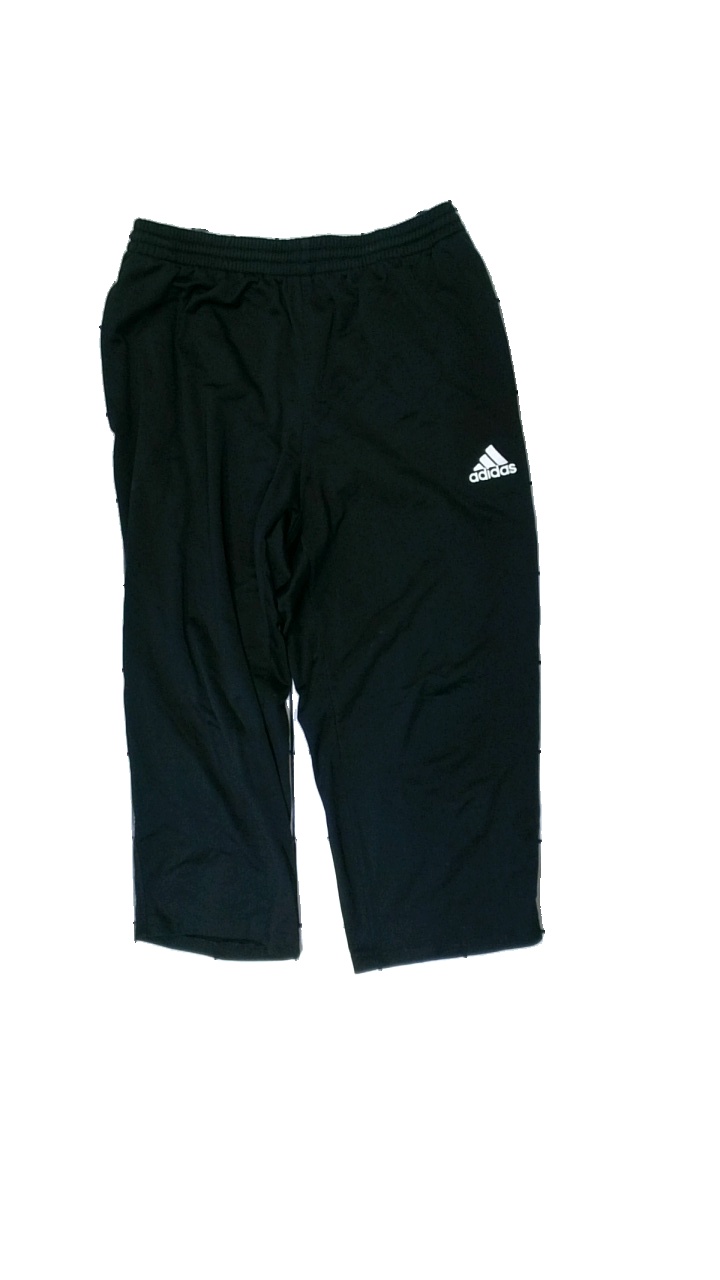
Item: Trousers (Ladies)
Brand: No Problem
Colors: Black
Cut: Regular
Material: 100% polyester
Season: All
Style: Sports
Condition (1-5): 2
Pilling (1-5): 2
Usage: Export
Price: <50